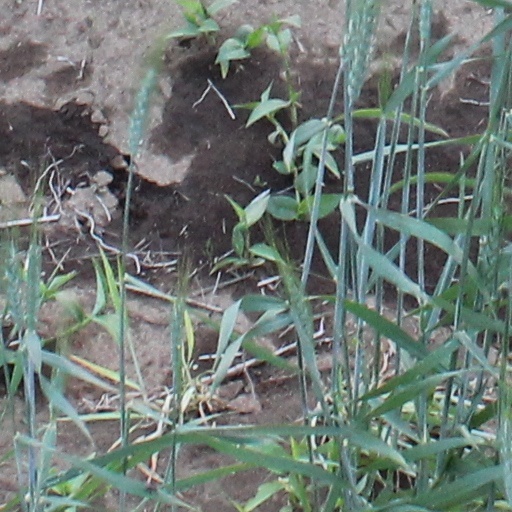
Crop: wheat